Beatrice Chepkoech

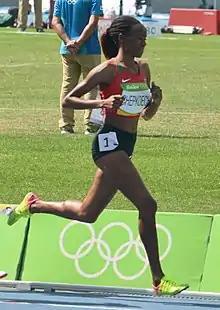
Chepkoech competes in her specialist event at the 2016 Rio Olympics, finishing fourth.

She finished second in the 1500 m at the 2018 Commonwealth Games held in Gold Coast, Australia. On 20 July that year, the 27-year-old obliterated the women's 3000 m steeplechase world record by more than eight seconds with a time of 8:44.32 at the Monaco Herculis meeting (highlights ). She beat the mark of 8:52.78 set by Kenyan-born-Bahraini Ruth Jebet in 2016. Chepkoech then claimed the gold medal in the event at the African Championships the following month, setting a championship record of 8:59.88 in the process. She earned her first Diamond League title in her specialist event that year, securing three victories out of the five events, including final in Brussels.